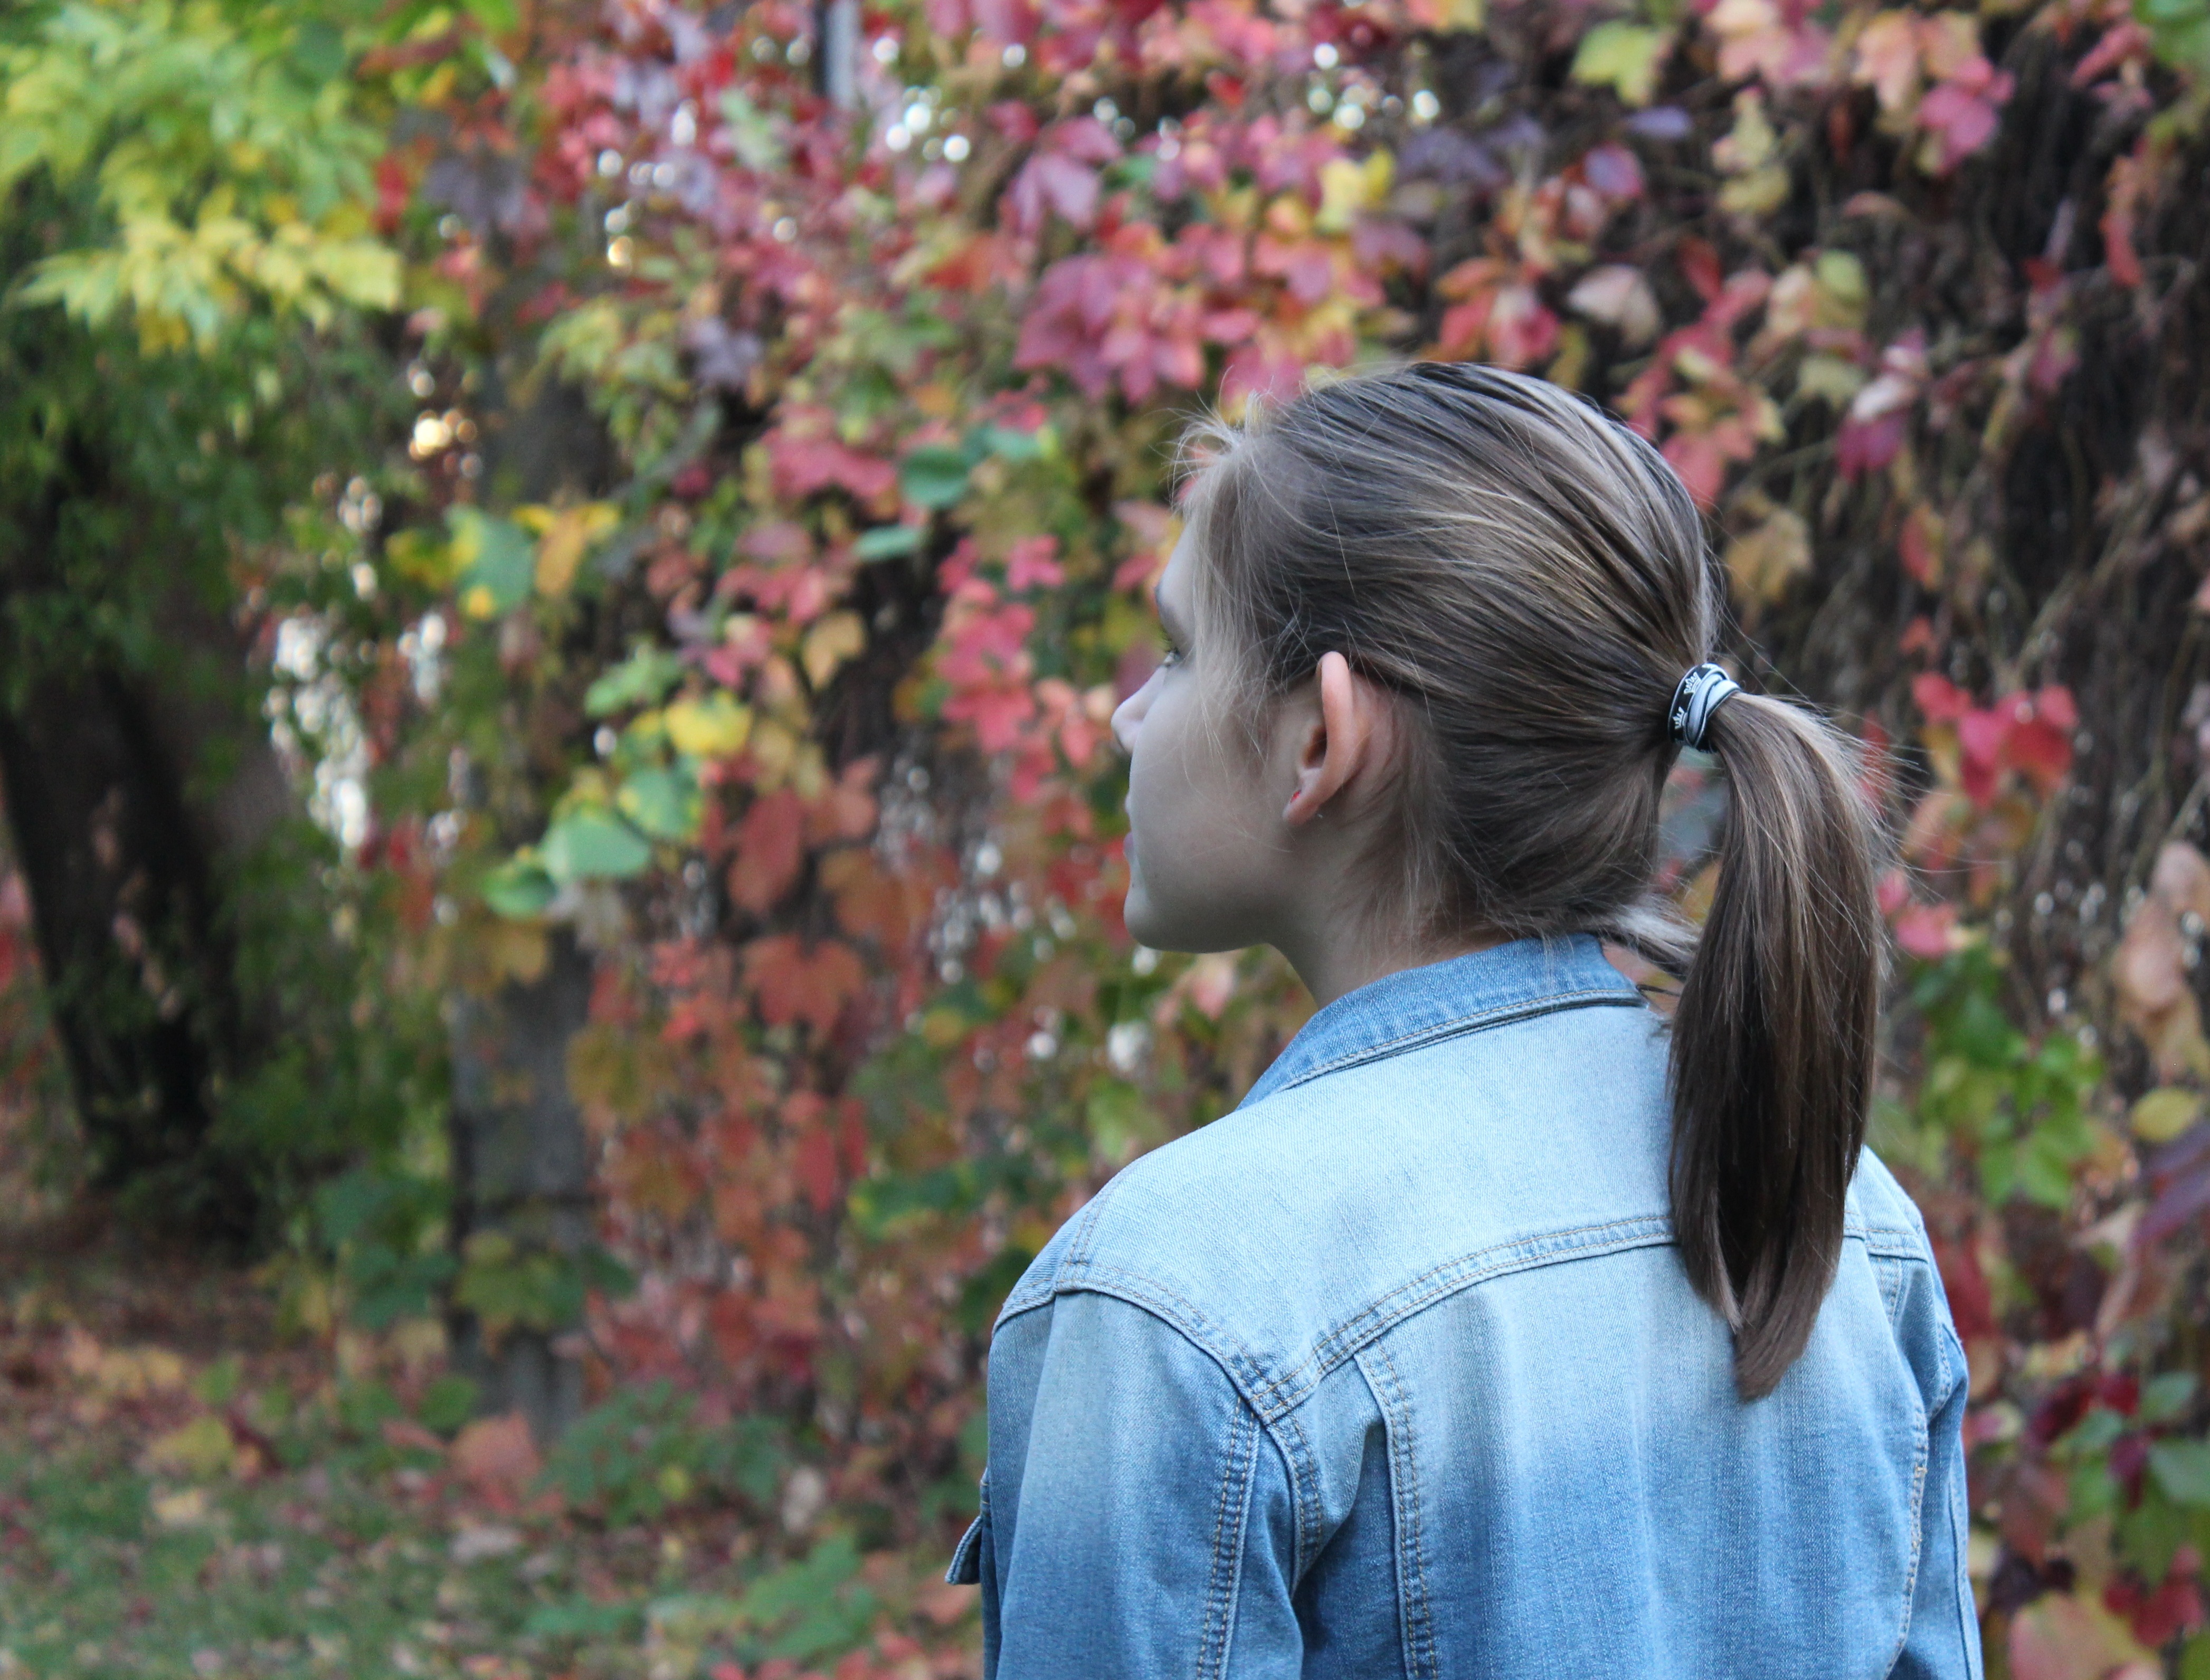
forest, person, people, girl, leaf, flower, spring, autumn, park, child, silence, season, stroll, leaves, meditation, tail, views, golden autumn, miracle, living nature, interaction, pokoj